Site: brandenburg
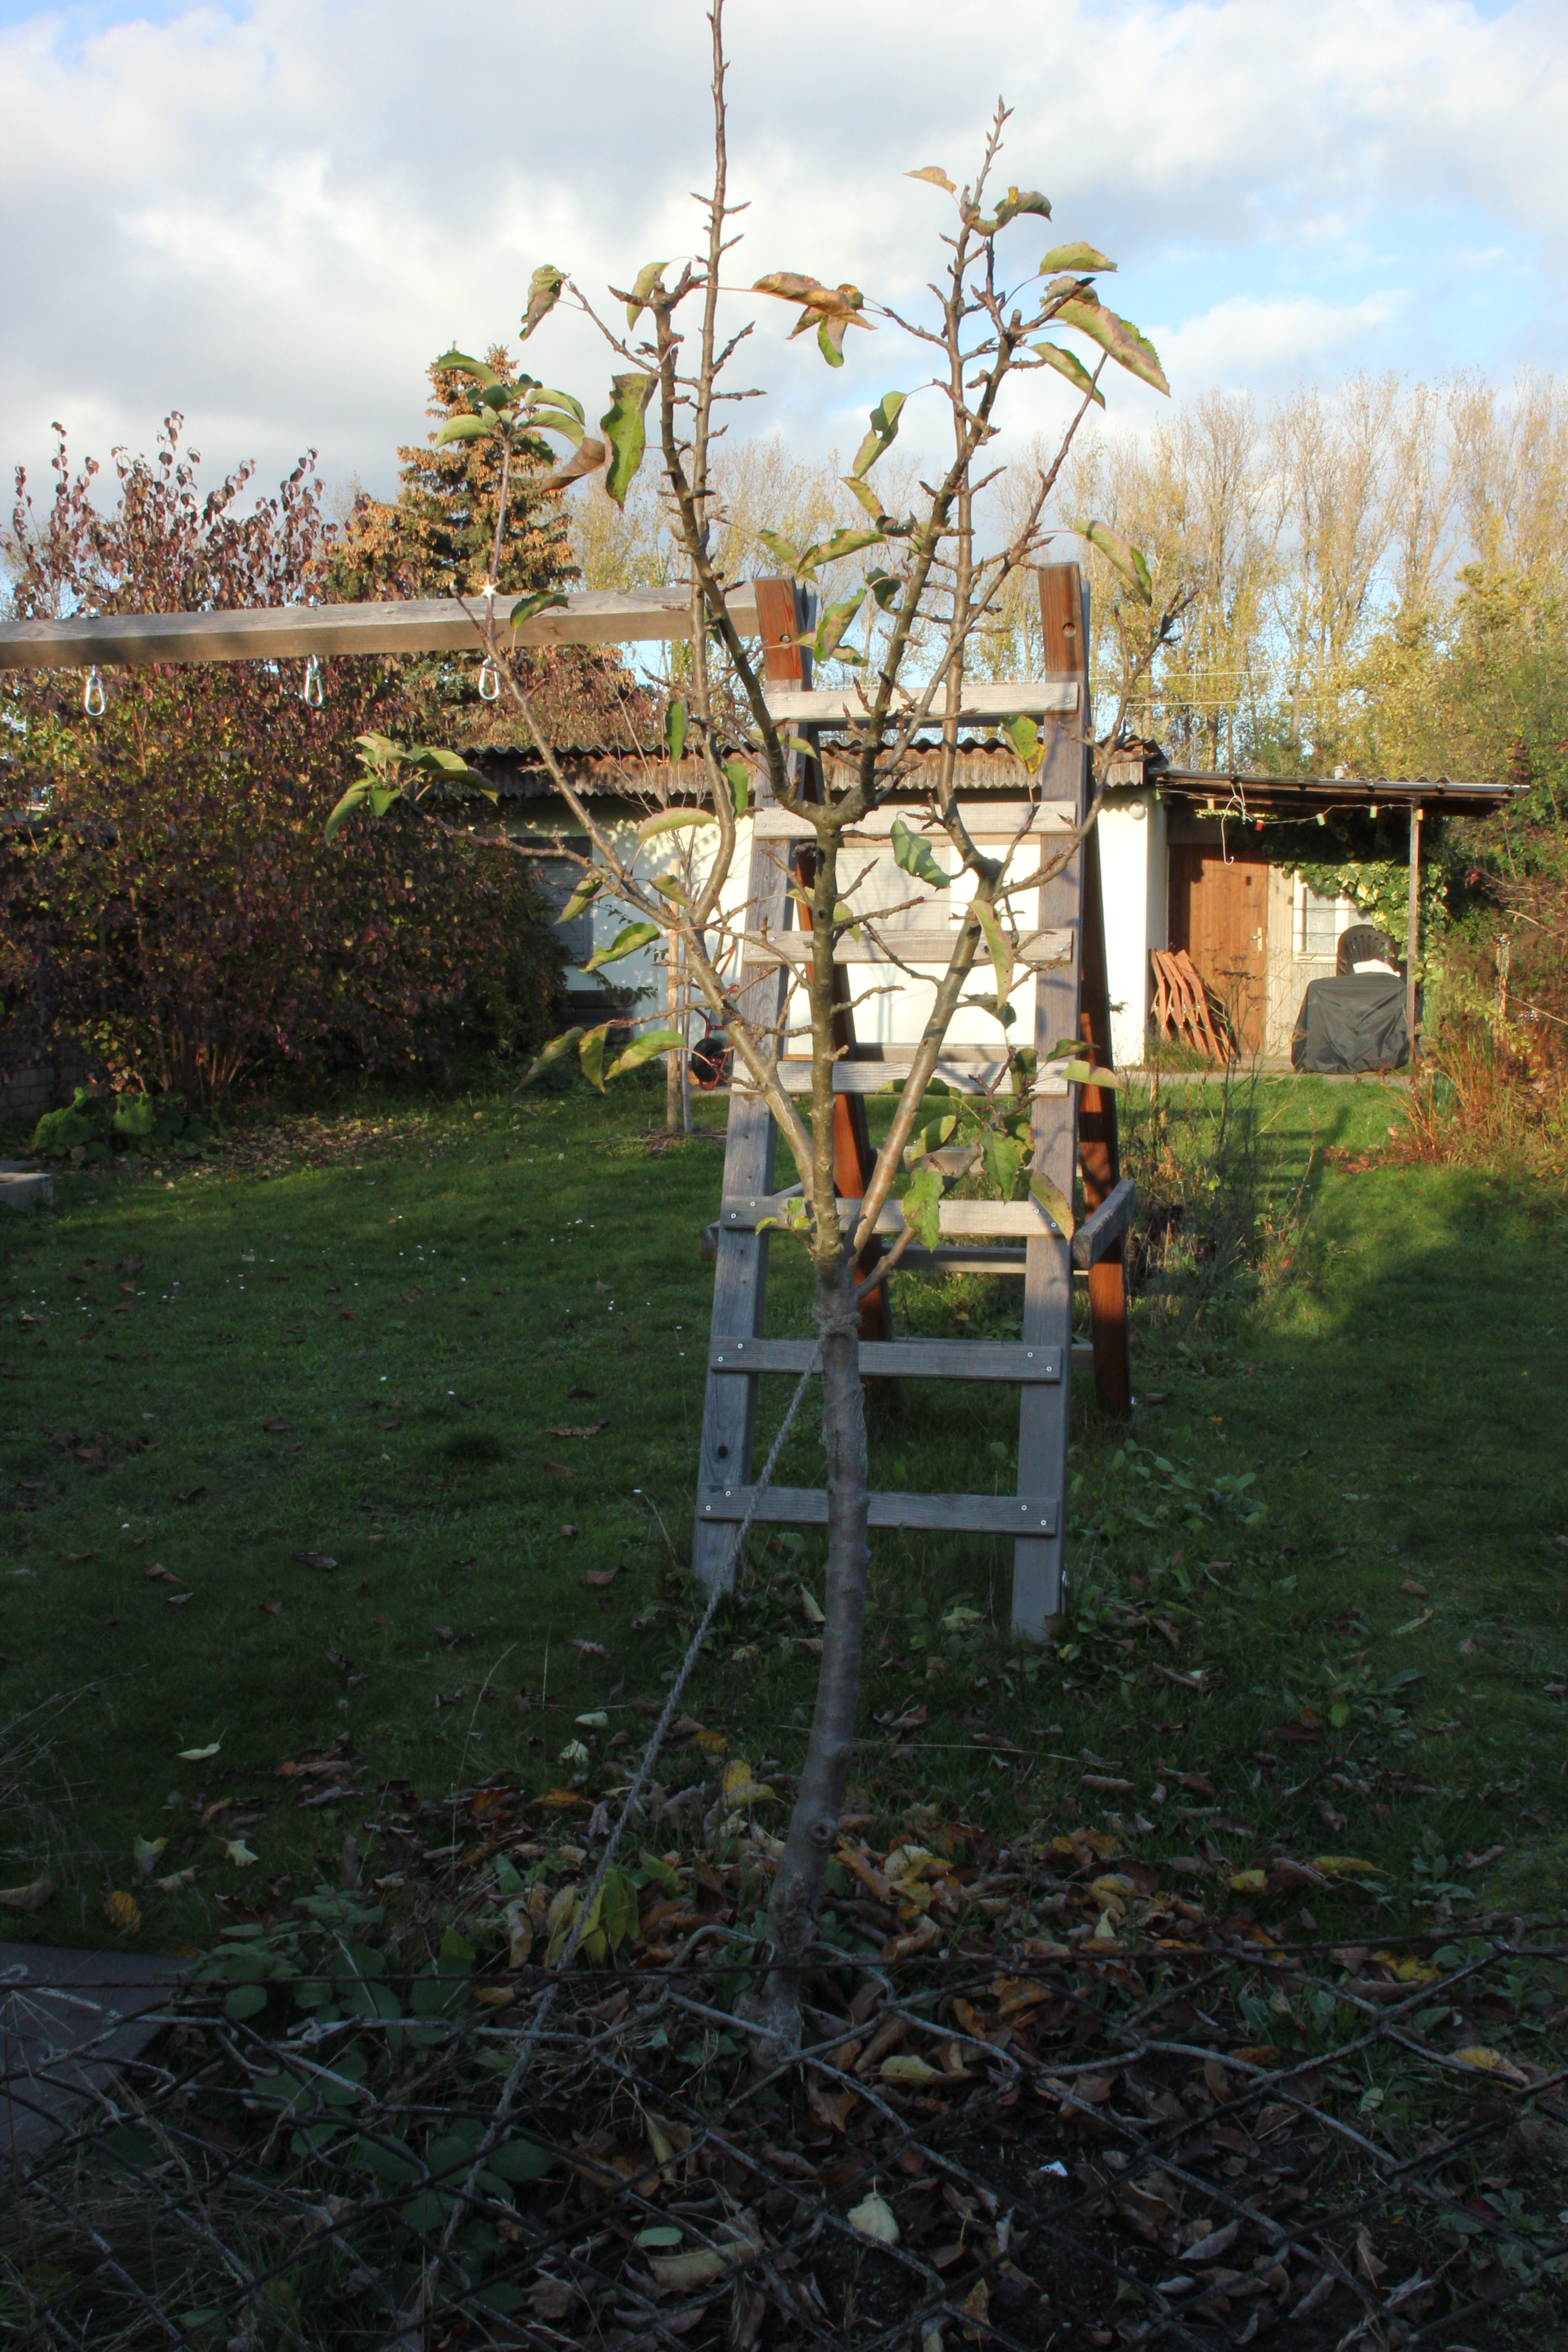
Growth stage (BBCH 91): Senescence, beginning of dormancy